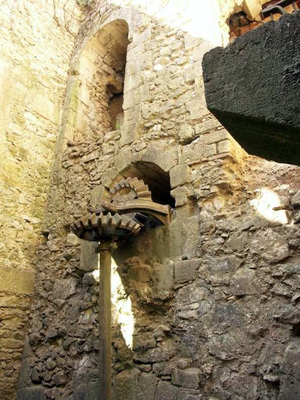
Rouage du Moulin de Sijas
La liste des moulin sur le Lez recense les moulins présents sur secteur supérieur du fleuve Lez, dans le département de l'Hérault, en France.